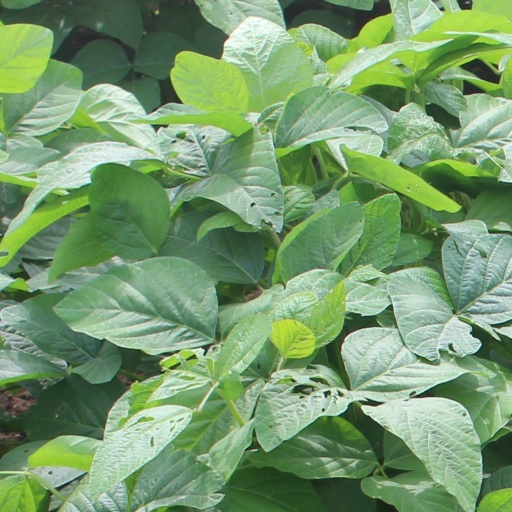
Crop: soybean